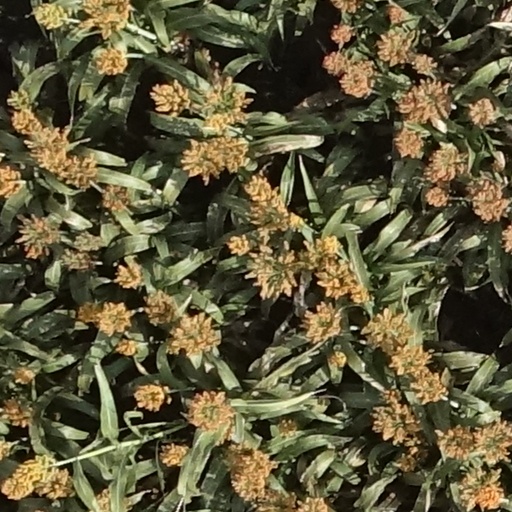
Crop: sorghum